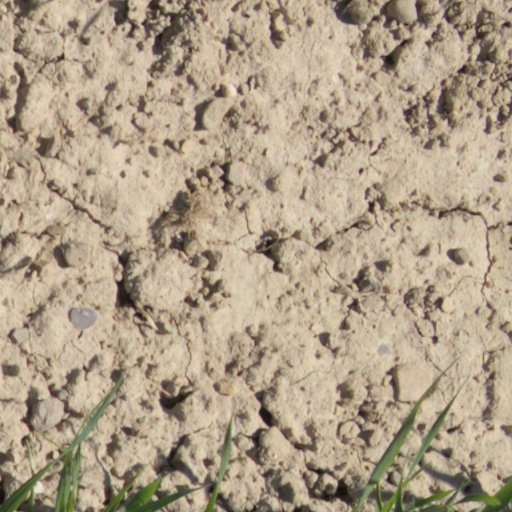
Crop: wheat